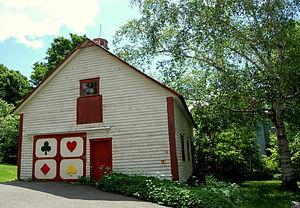
La Grange Fleury, est un pavillon du Musée Laurier de Victoriaville. On y présente à tous les étés du théâtre d'animation réalisé par deux étudiants et destiné au jeune public. Il est situé au 18, rue Laurier ouest, à Victoriaville
La Grange Fleury est un petit théâtre pour enfants appartenant au musée Laurier. Il est situé dans les jardins du musée Laurier, à l’arrière de la maison Fleury.